Marvin Austin

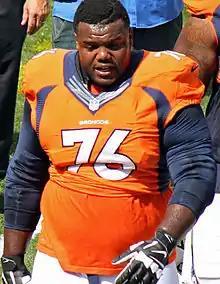
Austin with the Denver Broncos in 2014

Marvin Austin Jr. (born January 1, 1989) is an American former professional football player who was a nose tackle in the National Football League (NFL). He played college football for the North Carolina Tar Heels and was selected by the New York Giants in the second round of the 2011 NFL draft. Austin also played for the Miami Dolphins, Dallas Cowboys and Denver Broncos.